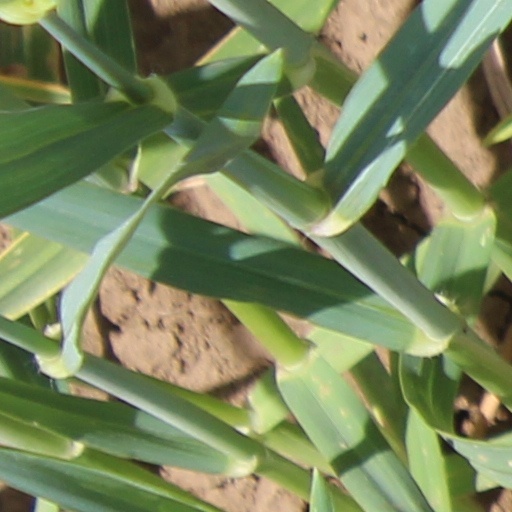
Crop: wheat